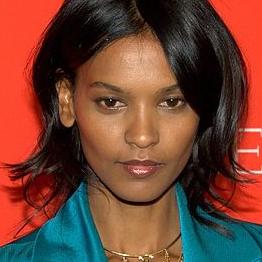
Age: 31